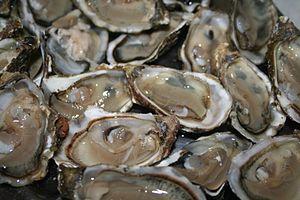
huitres